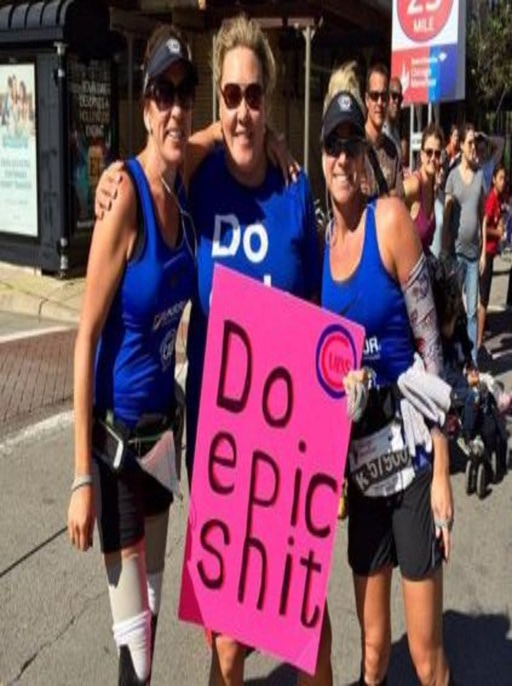
person and friends at the marathon